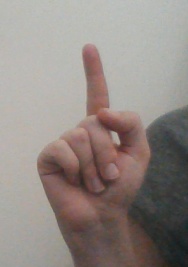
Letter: bb